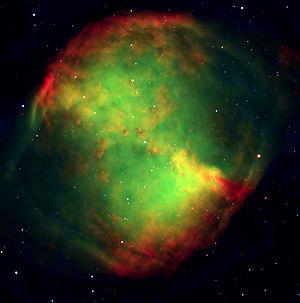
Voici une liste non exhaustive de nébuleuses planétaires, divisée selon leur localisation, dans l'hémisphère Nord et dans Sud.
La nébuleuse de l'Haltère est une nébuleuse planétaire située dans la constellation du Petit Renard à environ 1227 années-lumière. Cette nébuleuse, découverte par Charles Messier le 12 juillet 1764, est la première nébuleuse planétaire observée de l'histoire de l'astronomie. Elle porte le numéro 27 de son catalogue.